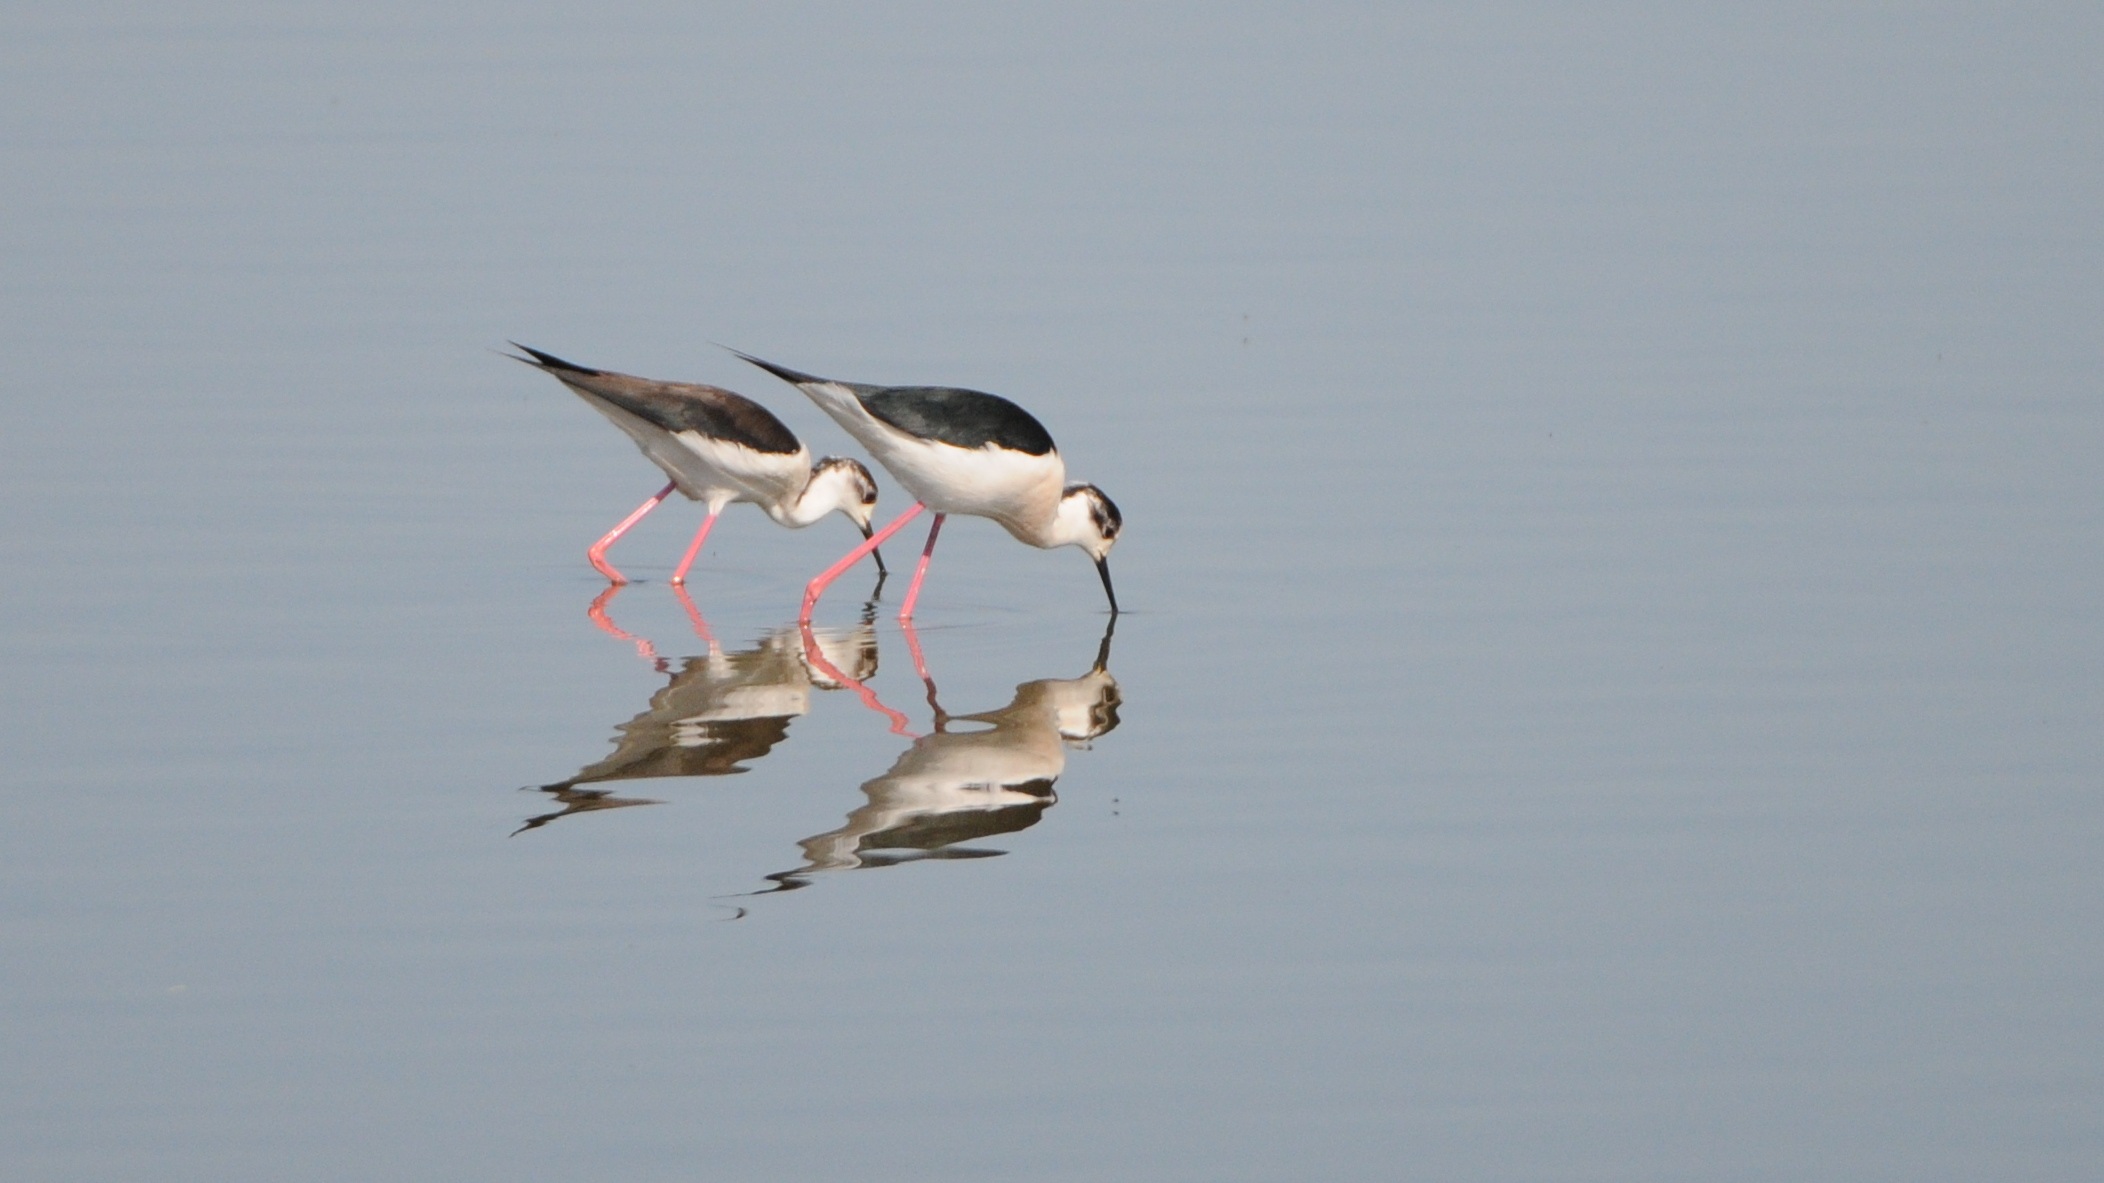
bird, wing, seabird, food, beak, fauna, vertebrate, search, couples, stilt, shorebird, sandpiper, bird migration, charadriiformes